List of U.S. counties named after presidents of the United States

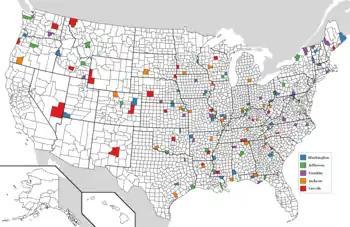
Location of counties named for presidents George Washington, Thomas Jefferson, Andrew Jackson, and Abraham Lincoln, as well as for Benjamin Franklin.

In the United States, a county is an administrative or political subdivision of a U.S. state that consists of a geographic region with specific boundaries and usually some level of governmental authority. Most counties have subdivisions which may include townships, municipalities, and unincorporated areas. Some counties are consolidated city-counties which are simultaneously municipalities and counties.